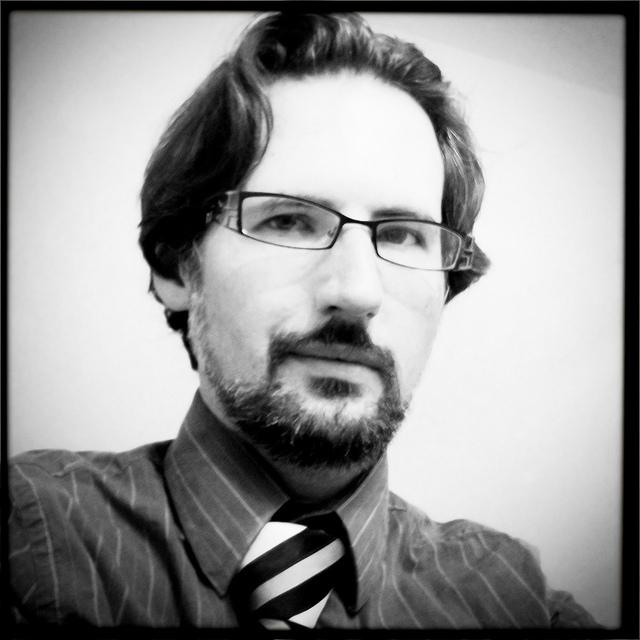
A man wearing glasses and a stripped tie.